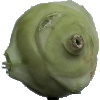
Label: Kohlrabi 1